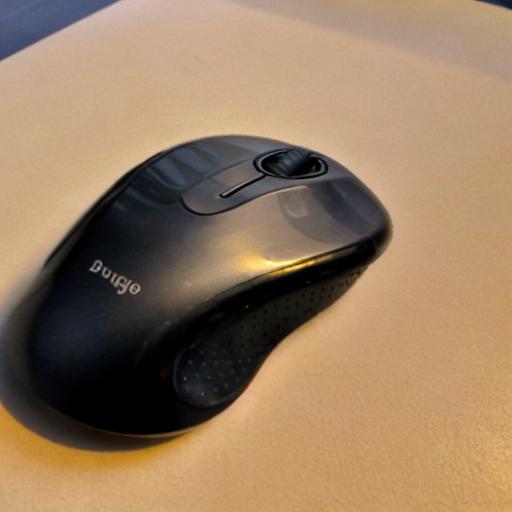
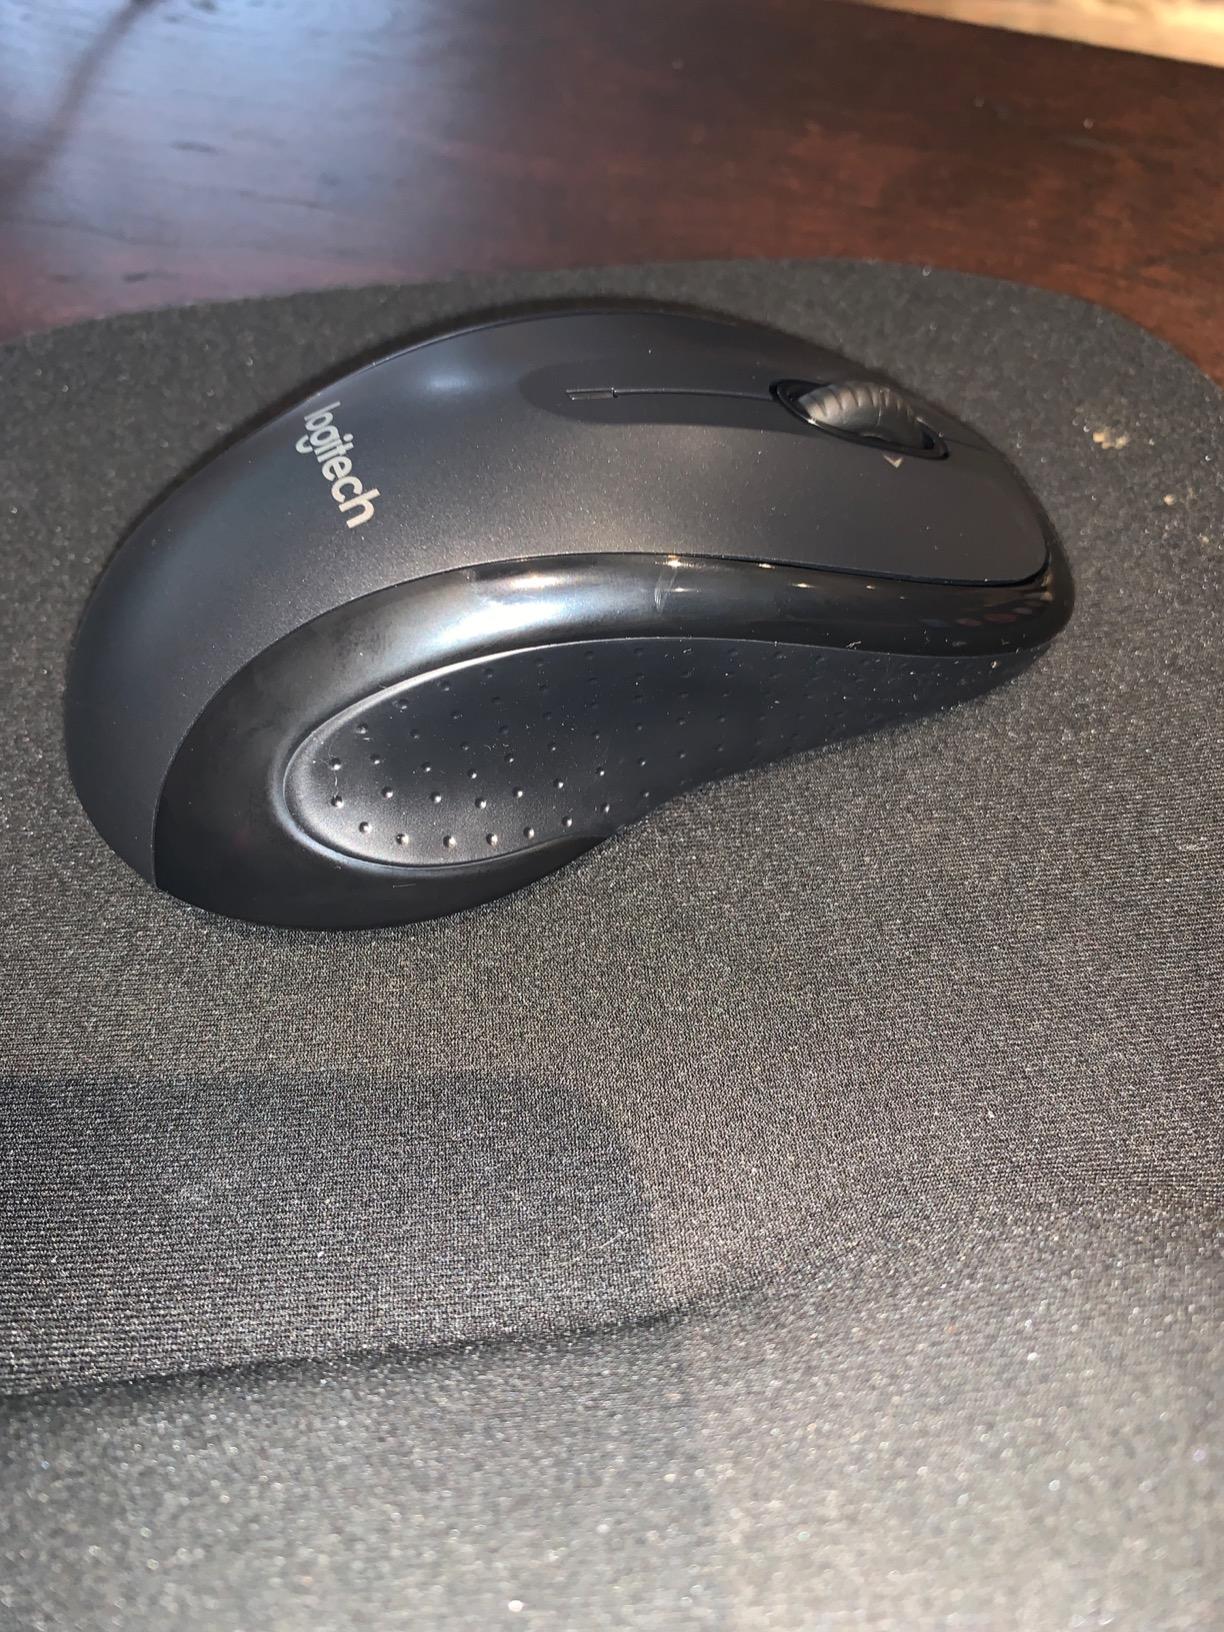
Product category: mouse
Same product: no